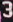
Number: 3